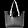
Label: Bag